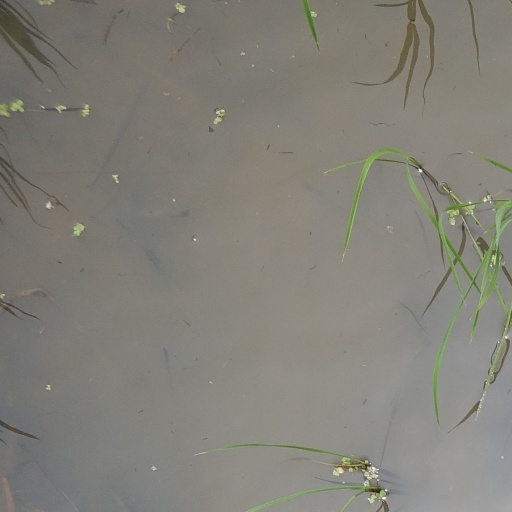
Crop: rice